Ganbare Goemon! Karakuri Dōchū

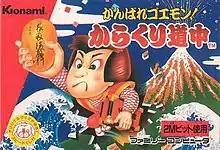
Family Computer cover art

is a video game produced by Konami. It is the second game in the "Ganbare Goemon" series (sometimes known in English as "Mystical Ninja") and the first to be released on a video game console and home computer. It was initially released for the Family Computer on July 30, 1986 and later released for the MSX2 a year later. The Famicom version was re-released in Japan only for the Game Boy Advance under the Famicom Mini label and for the Wii, Nintendo 3DS and Wii U under the Virtual Console service. A direct sequel, "Ganbare Goemon 2", was released for the Famicom on January 4, 1989.